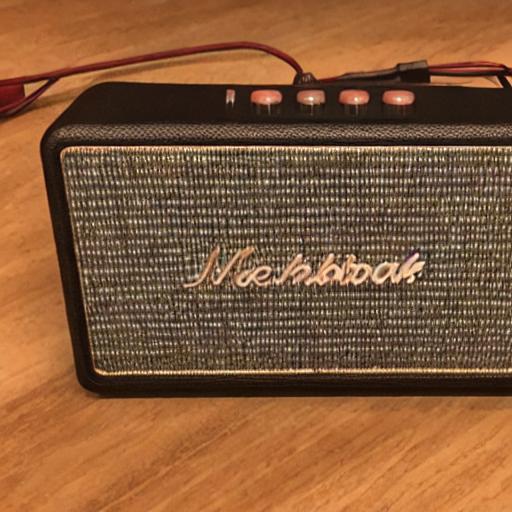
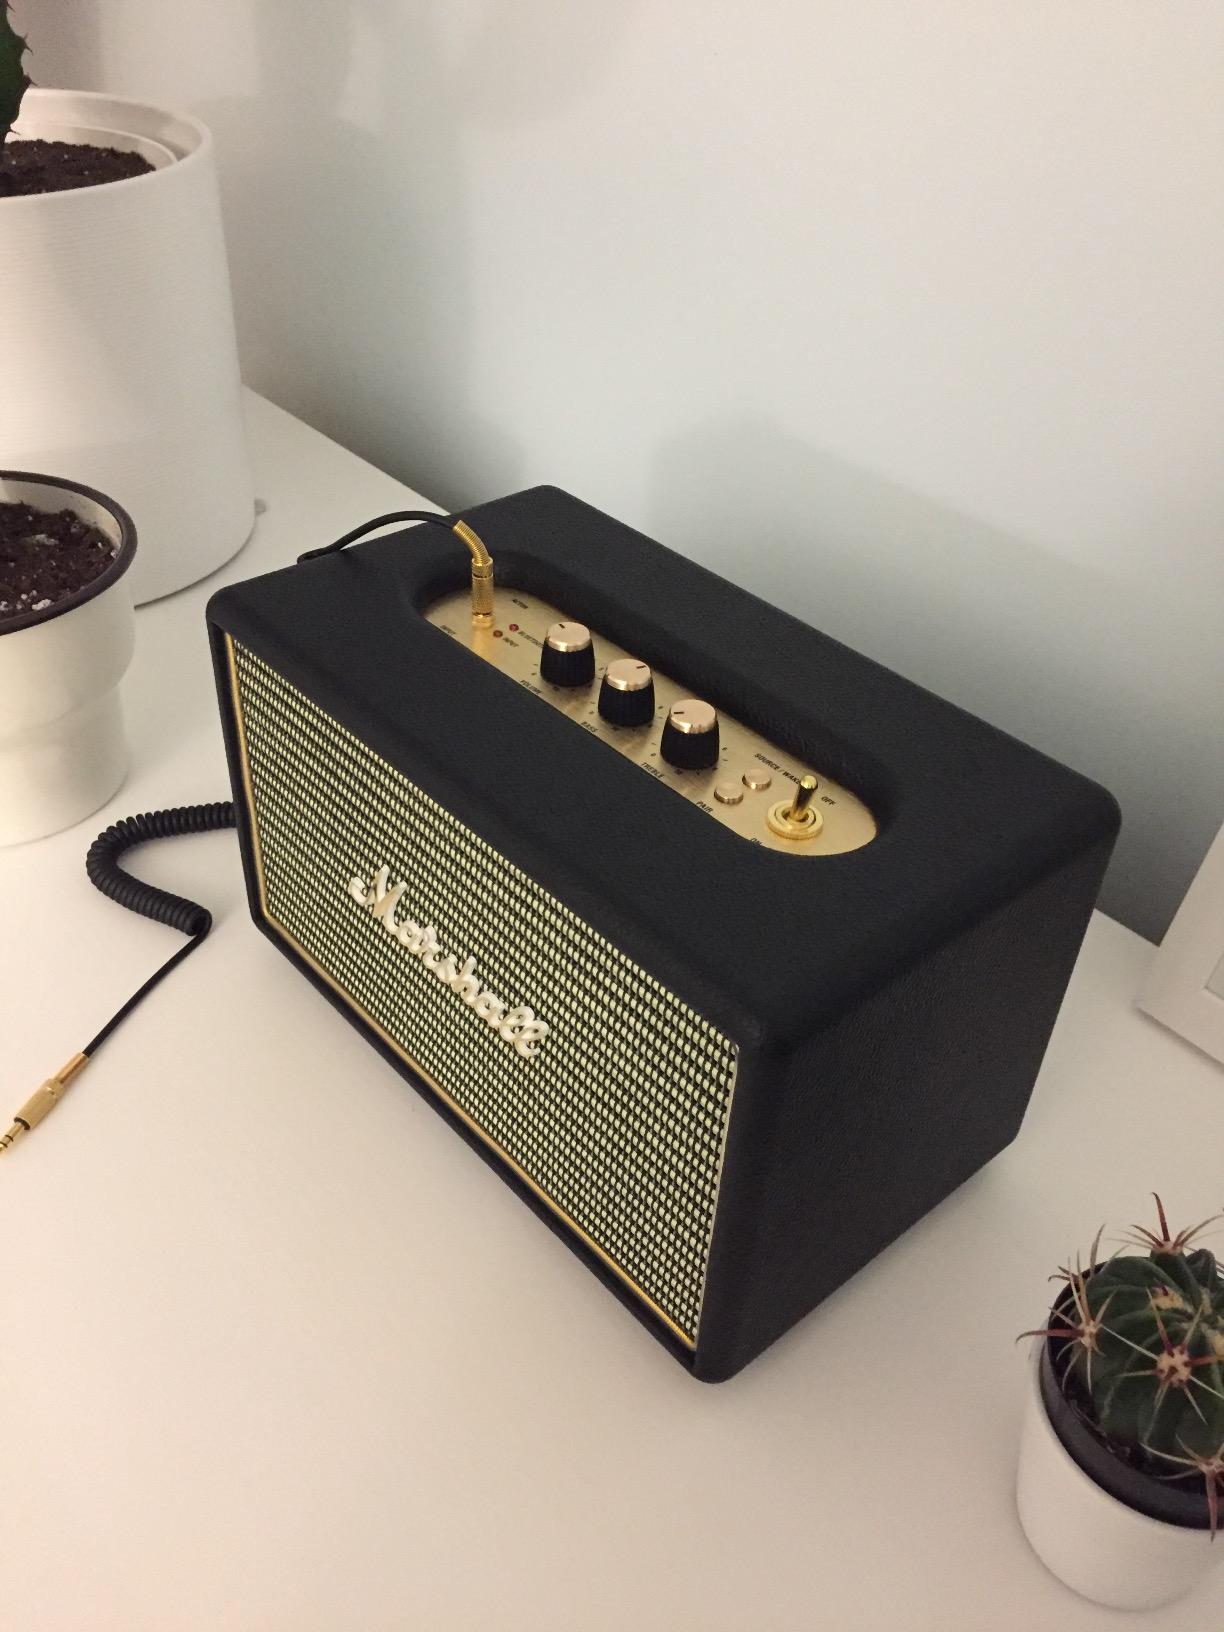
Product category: speaker
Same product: no